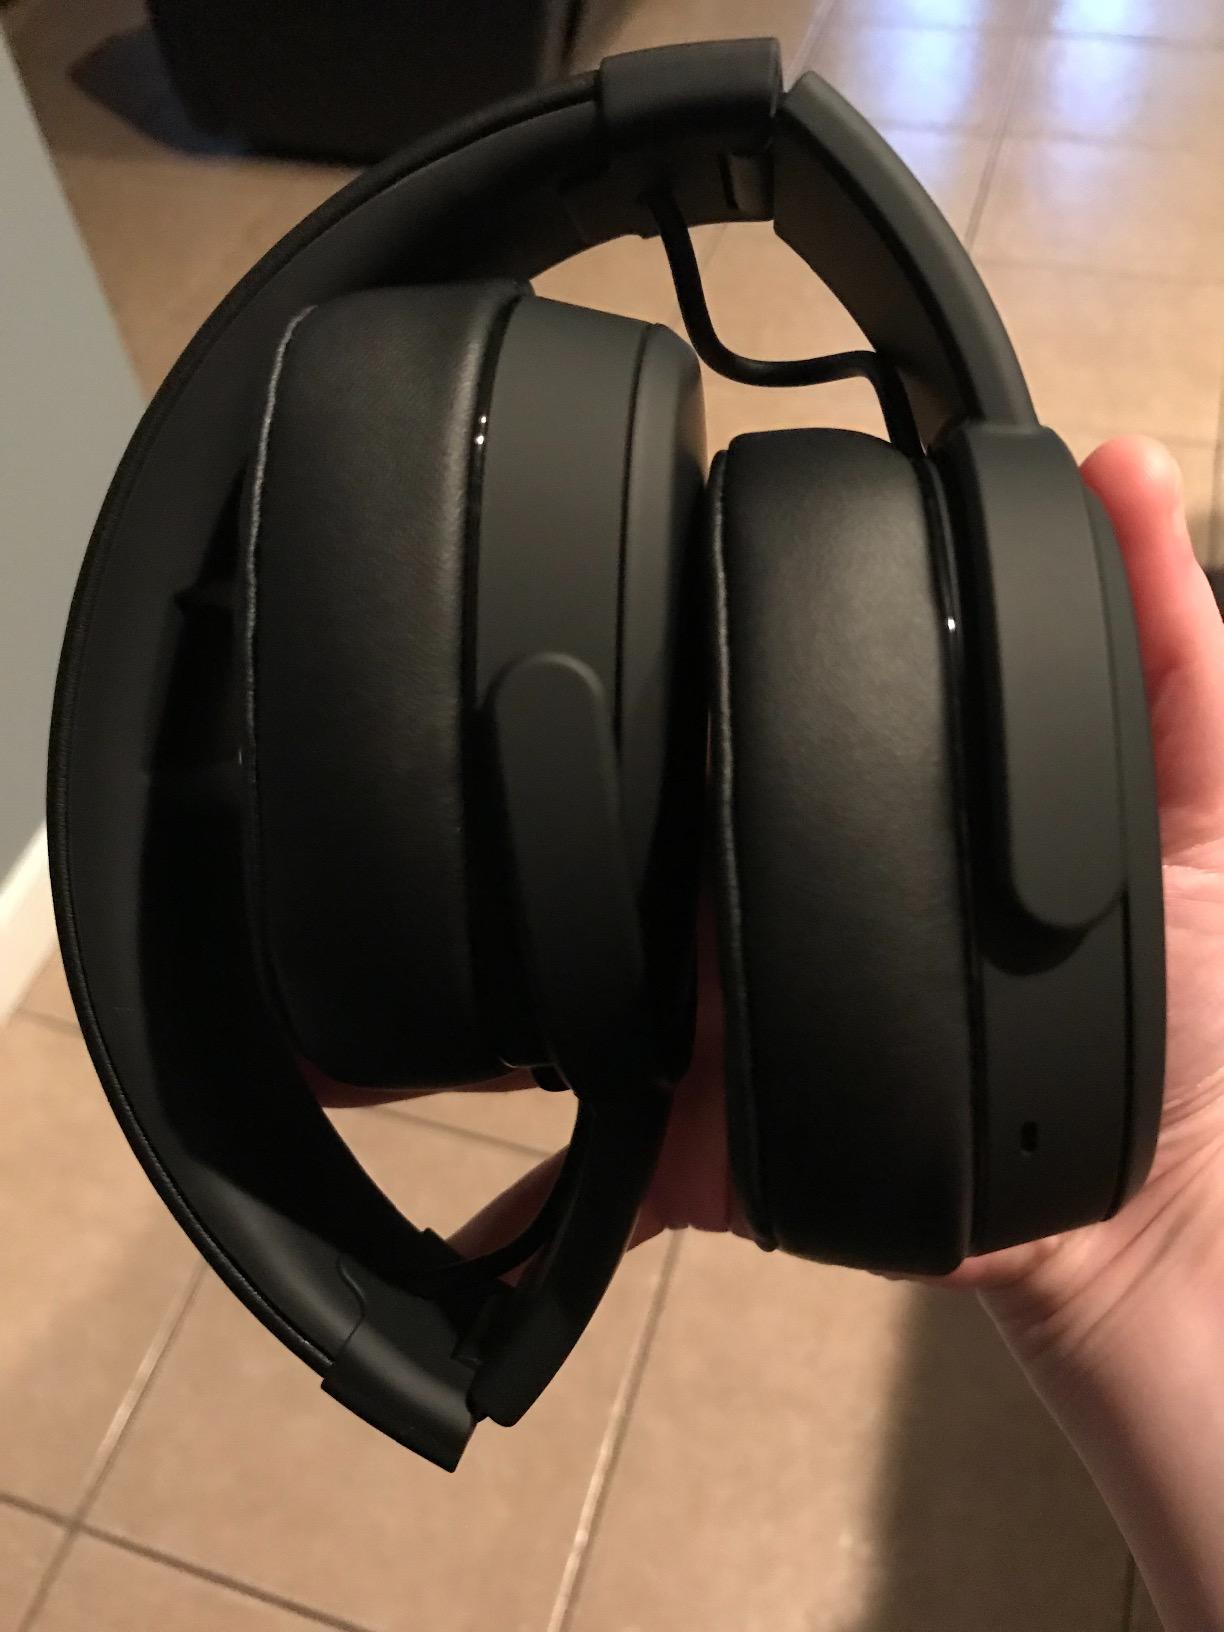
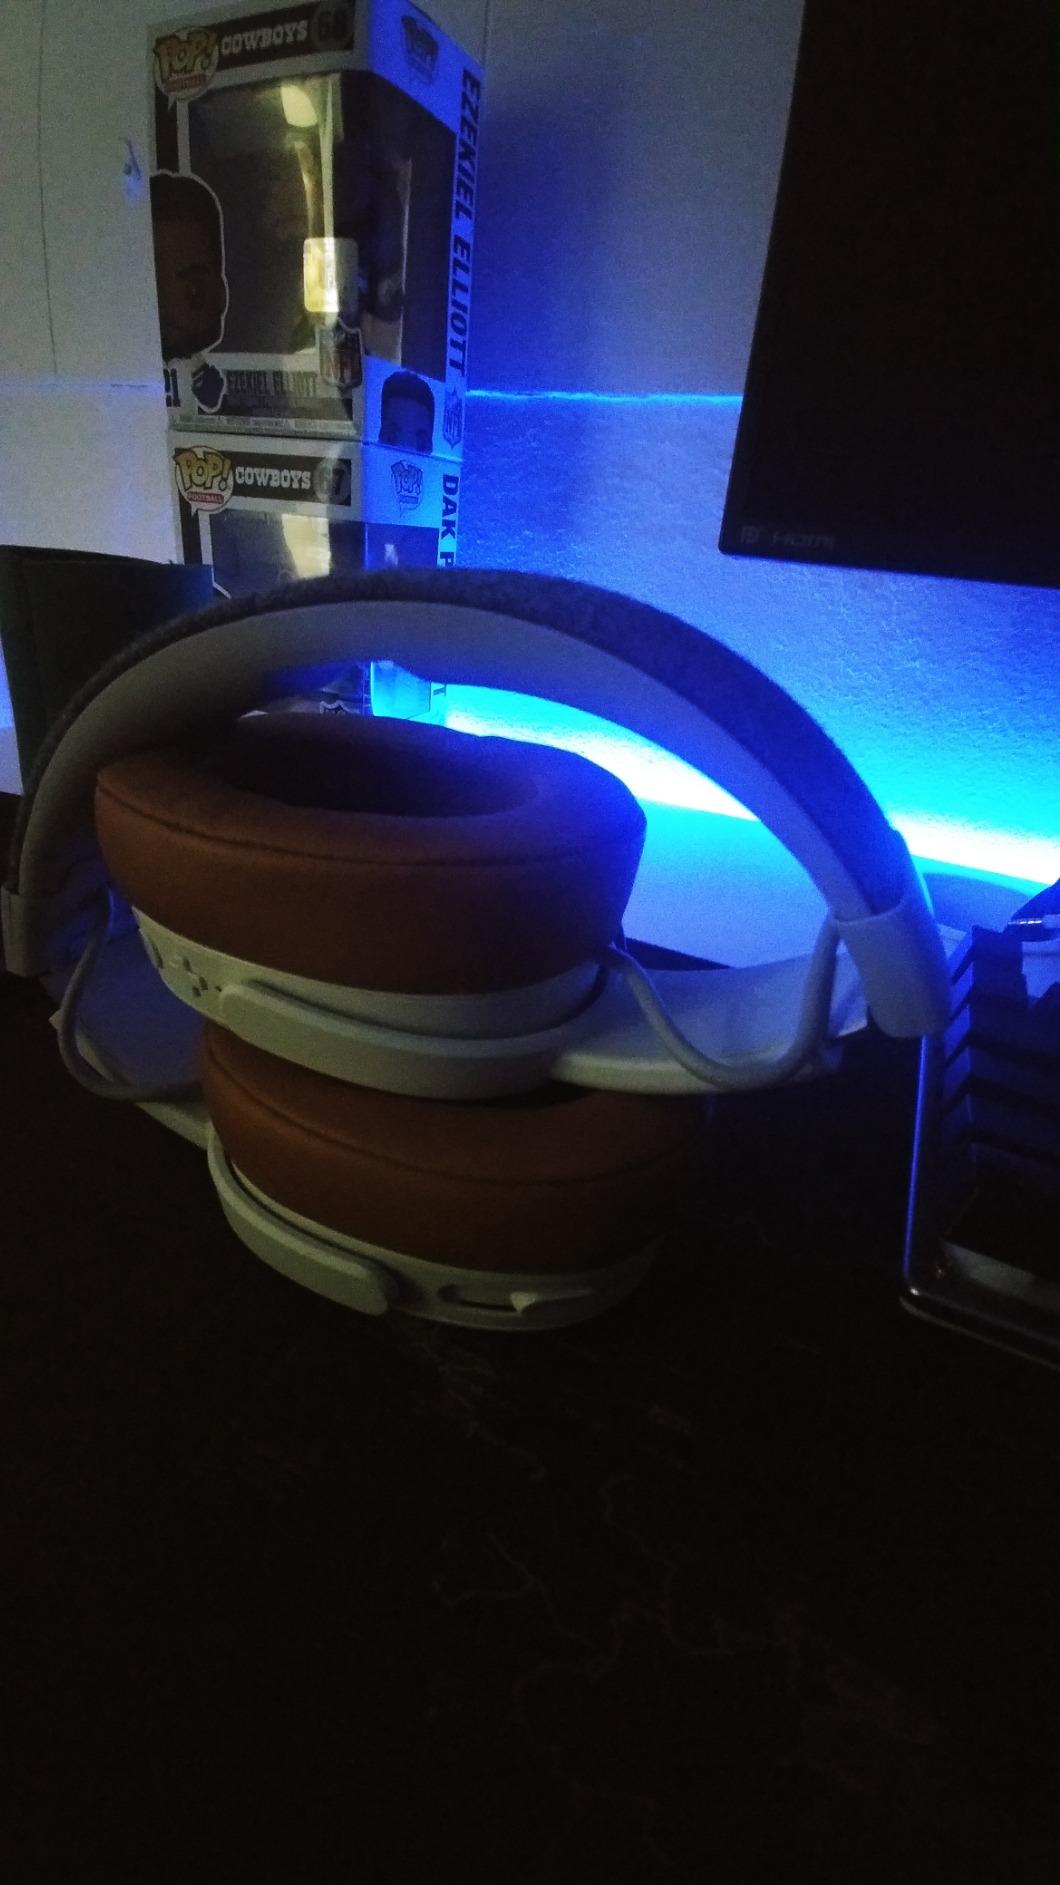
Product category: headphones
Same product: no